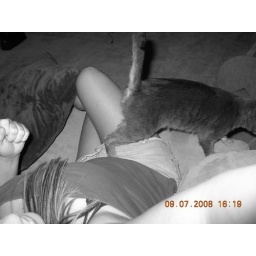
my sister's devil cat walking all over me .